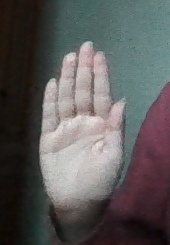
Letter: seen